Nastaliq

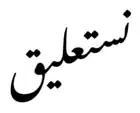
Text:  in the font "Noto Nastaliq".

' or ' ("cursive " or literally "broken ") style is a "streamlined" form of . Its development is connected with the fact that "the increasing use of nastaʿlīq and consequent need to write it quickly exposed it to a process of gradual attrition." The "shekasteh nastaliq" emerged in the early 17th century and differed from proper "nastaliq" only in so far as some of the letters were shrunk (shekasteh, lit. "broken") and detached letters and words were sometimes joined. These unauthorized connections "mean that calligraphers can write "shekasteh" faster than any other script." Manuscripts from this early period show signs of the influence of "shekasteh taliq"; while having the appearance of a shrunken form of nastaliq, they also contain features of "taliq" "due to their being written by scribes who had been trained in taʿlīq." "Shekasteh nastaliq" (usually shortened to simply "skehasteh"), being more easily legible than "taliq" gradually replaced the latter as the script of decrees and documents. Later, it also came into use for writing prose and poetry.